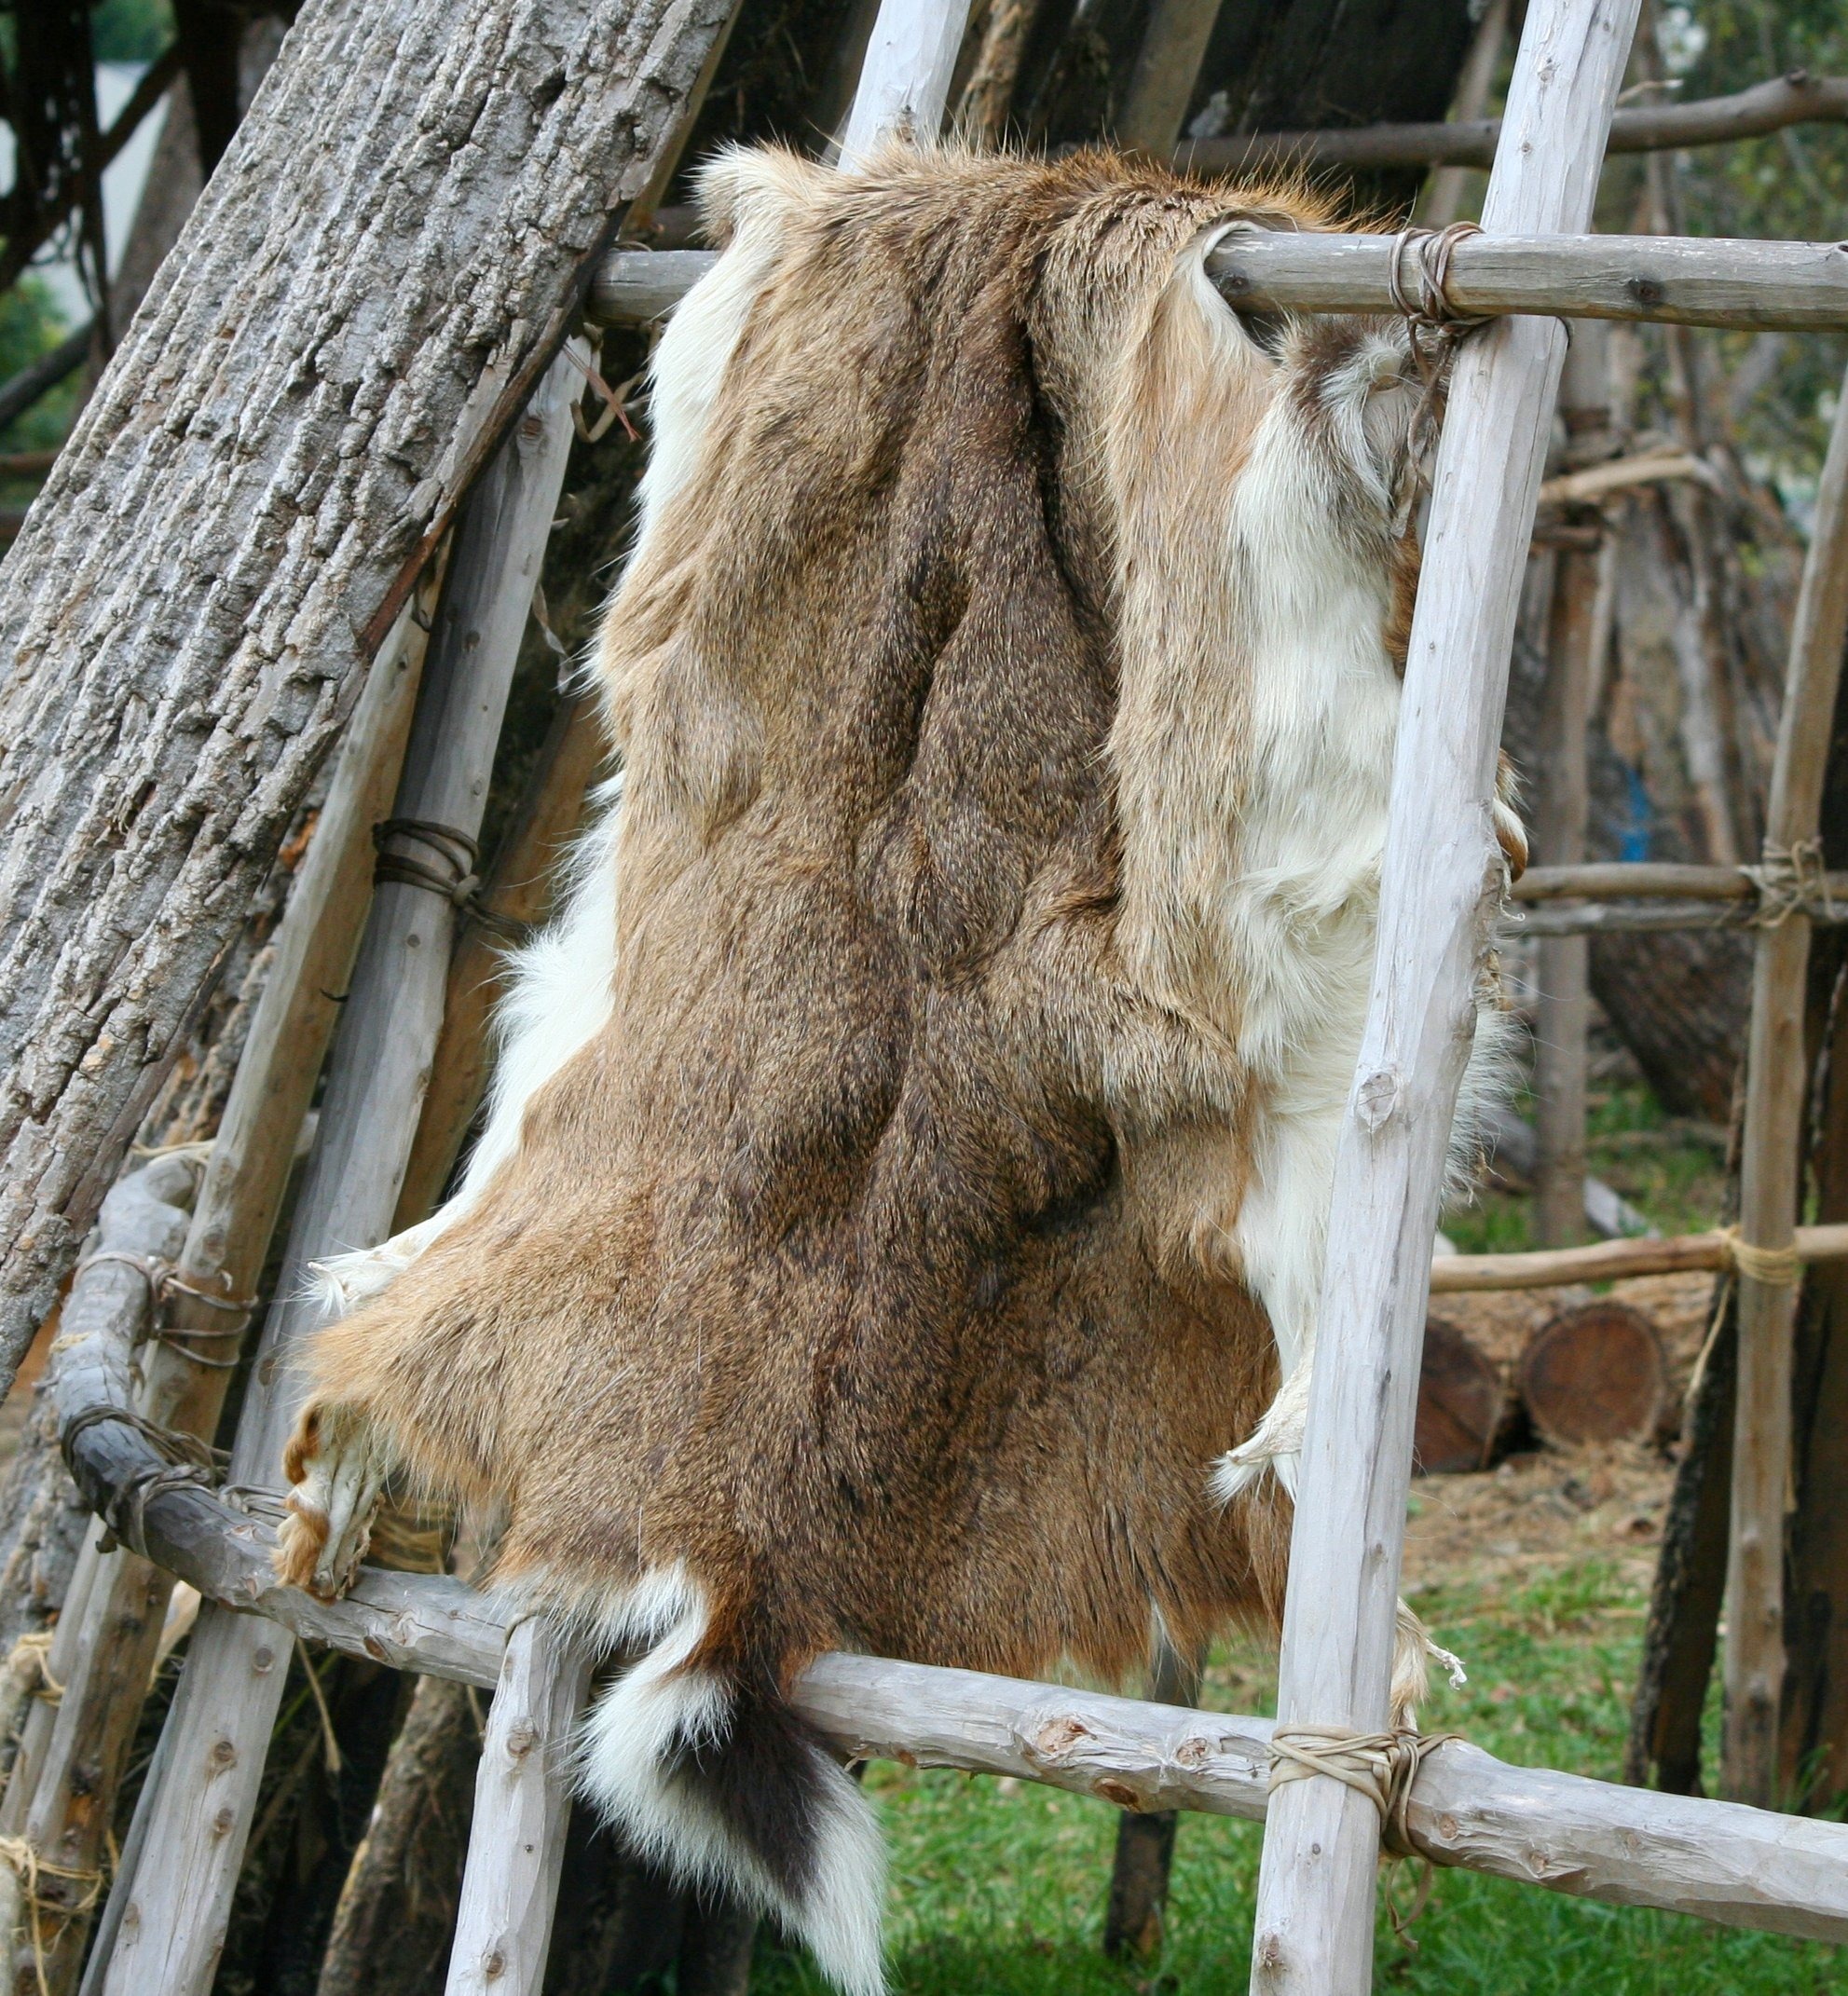
tree, wood, leather, wildlife, zoo, fur, coat, natural, mammal, fauna, material, textured, pelt, skin, tanning, native american, deer hide